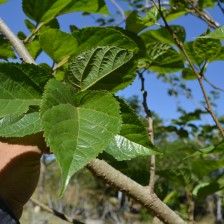
Variety: TaiwanStraberry